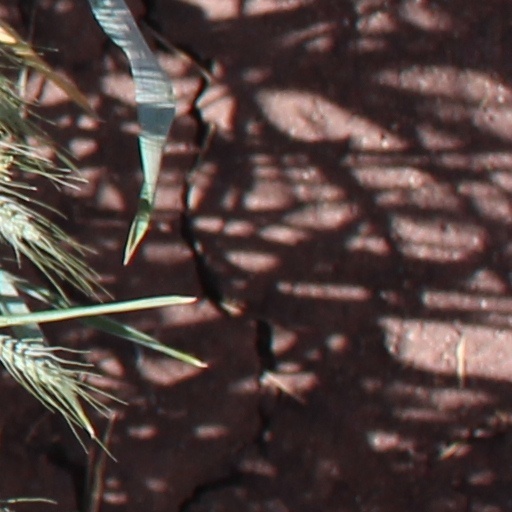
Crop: wheat